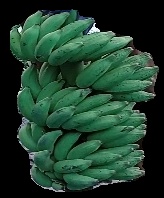
Variety: elakki-bale
Grade: grade1